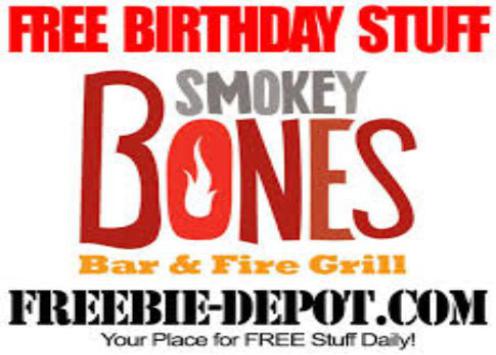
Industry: Food